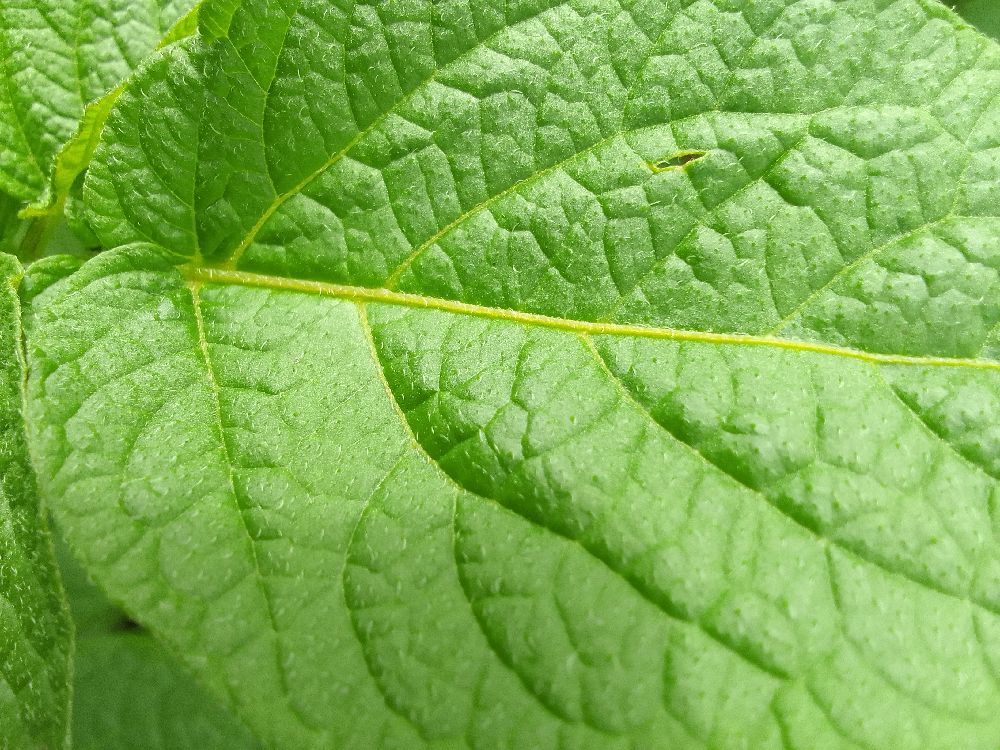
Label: Healthy